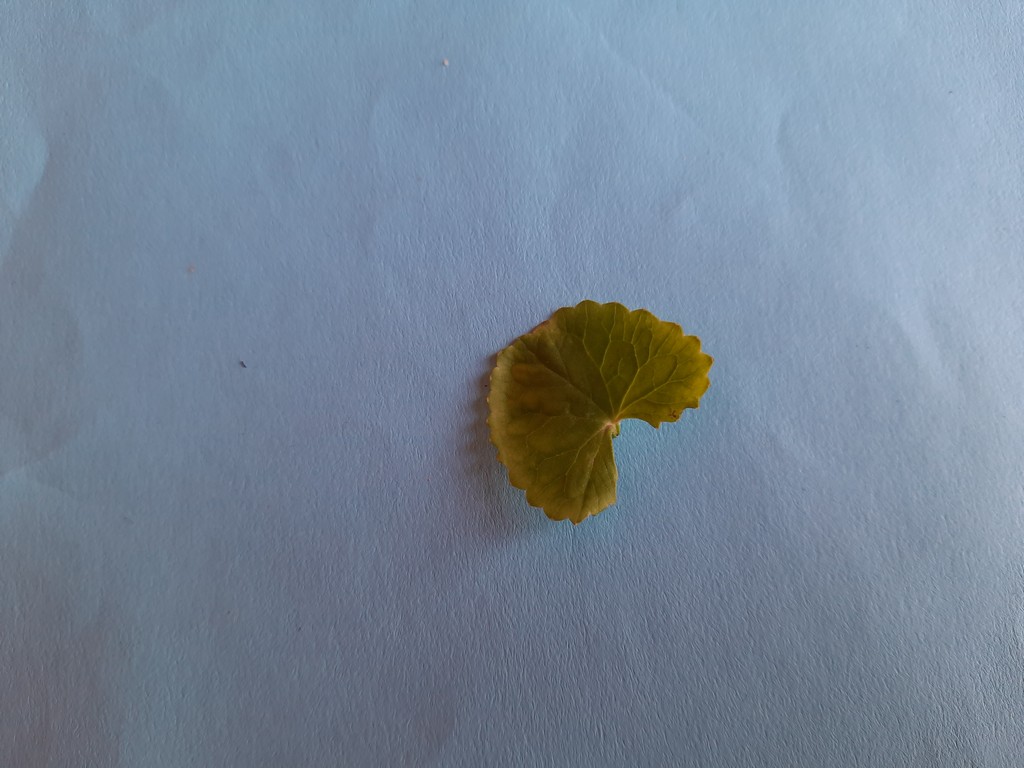
Label: Healthy